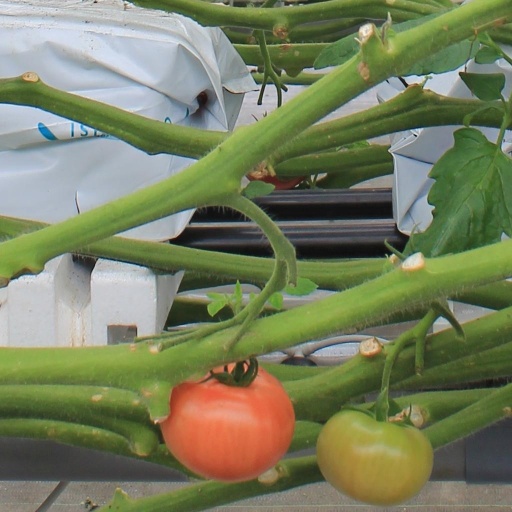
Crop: tomato